William Beaw

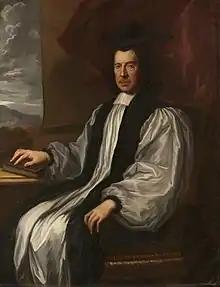
William Beaw

William Beaw (1616-1706), sometimes spelled Beau, was Bishop of Llandaff from 1679 until his death.